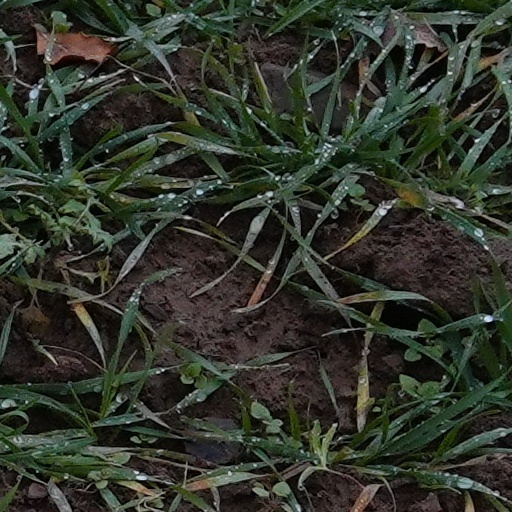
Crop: wheat